Armistead Abraham Lilly

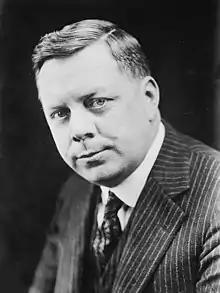

Armistead Abraham "Cousin Abe" Lilly (March 25, 1878 – June 21, 1956) was an American lawyer, politician, and businessperson in the U.S. state of West Virginia. A Republican, Lilly served as the 16th Attorney General of West Virginia from March 4, 1913, until March 3, 1917.